Sunbury, Victoria

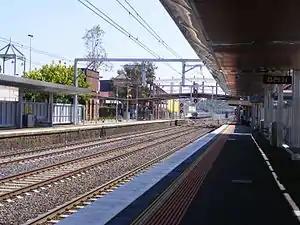
Sunbury railway station in November 2012

Sunbury station is connected by Metro services to Melbourne on the Sunbury Line and by V/Line services on the Bendigo line to both Melbourne and country Victoria. V/Line services are not as frequent as those on the metropolitan Metro service – an approximate hourly frequency is provided by V/Line on weekdays, although on weekends service levels can be as infrequent as once every 80 minutes.